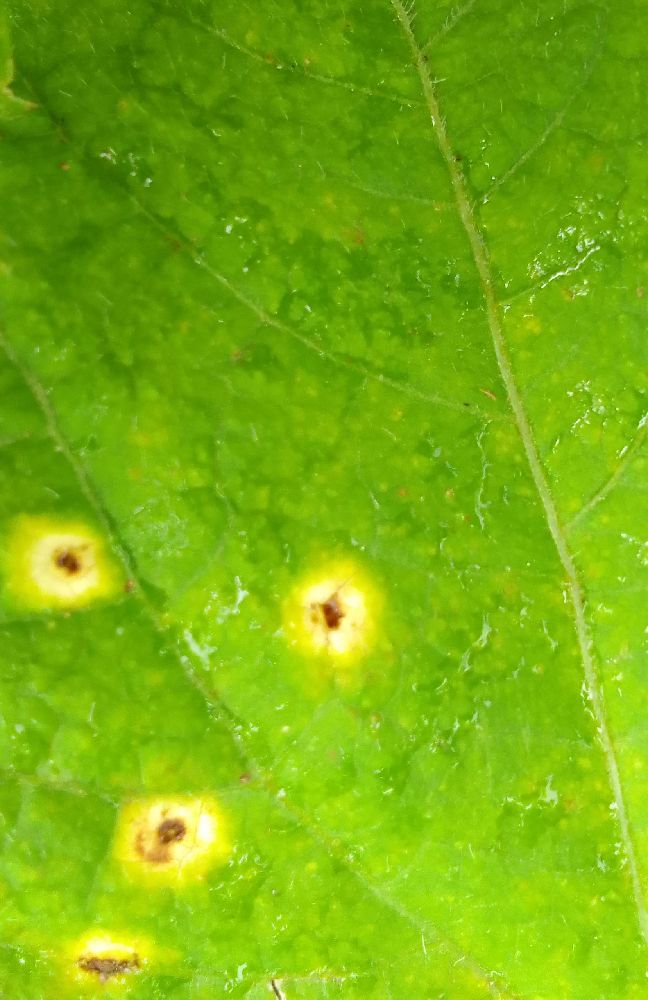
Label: rust